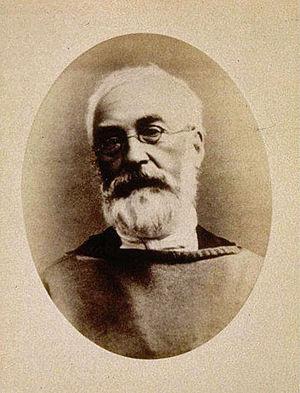
Louis Charles Auguste Steinheil. 1890. Bibliothèque nationale et universitaire de Strasbourg
Louis Charles Auguste Steinheil, né le 26 juillet 1814 à Strasbourg et mort le 16 mars 1885 à Paris, est un peintre français du XIXᵉ siècle spécialiste de l'art historique et médiéval.